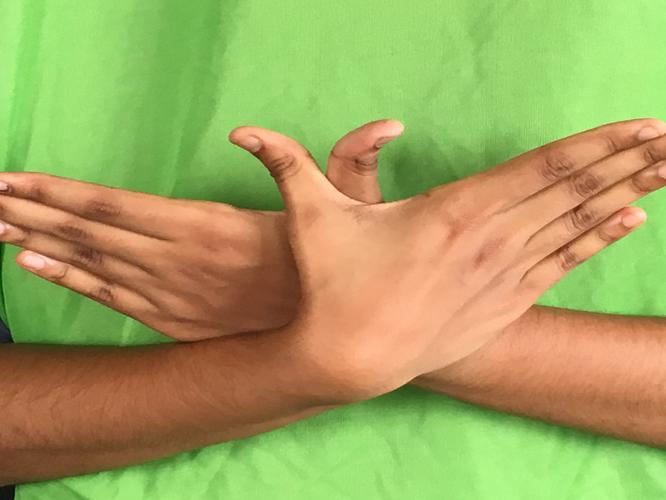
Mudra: Garuda
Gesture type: double_hand